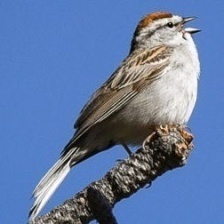
Species: CHIPPING SPARROW
Scientific name: SPIZELLA PASSERINA